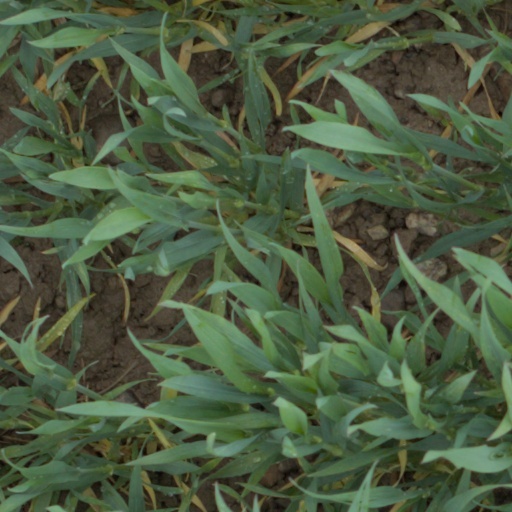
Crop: wheat